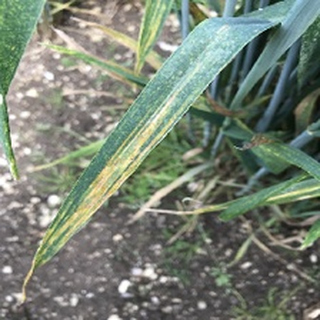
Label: wheat_yellow_rust